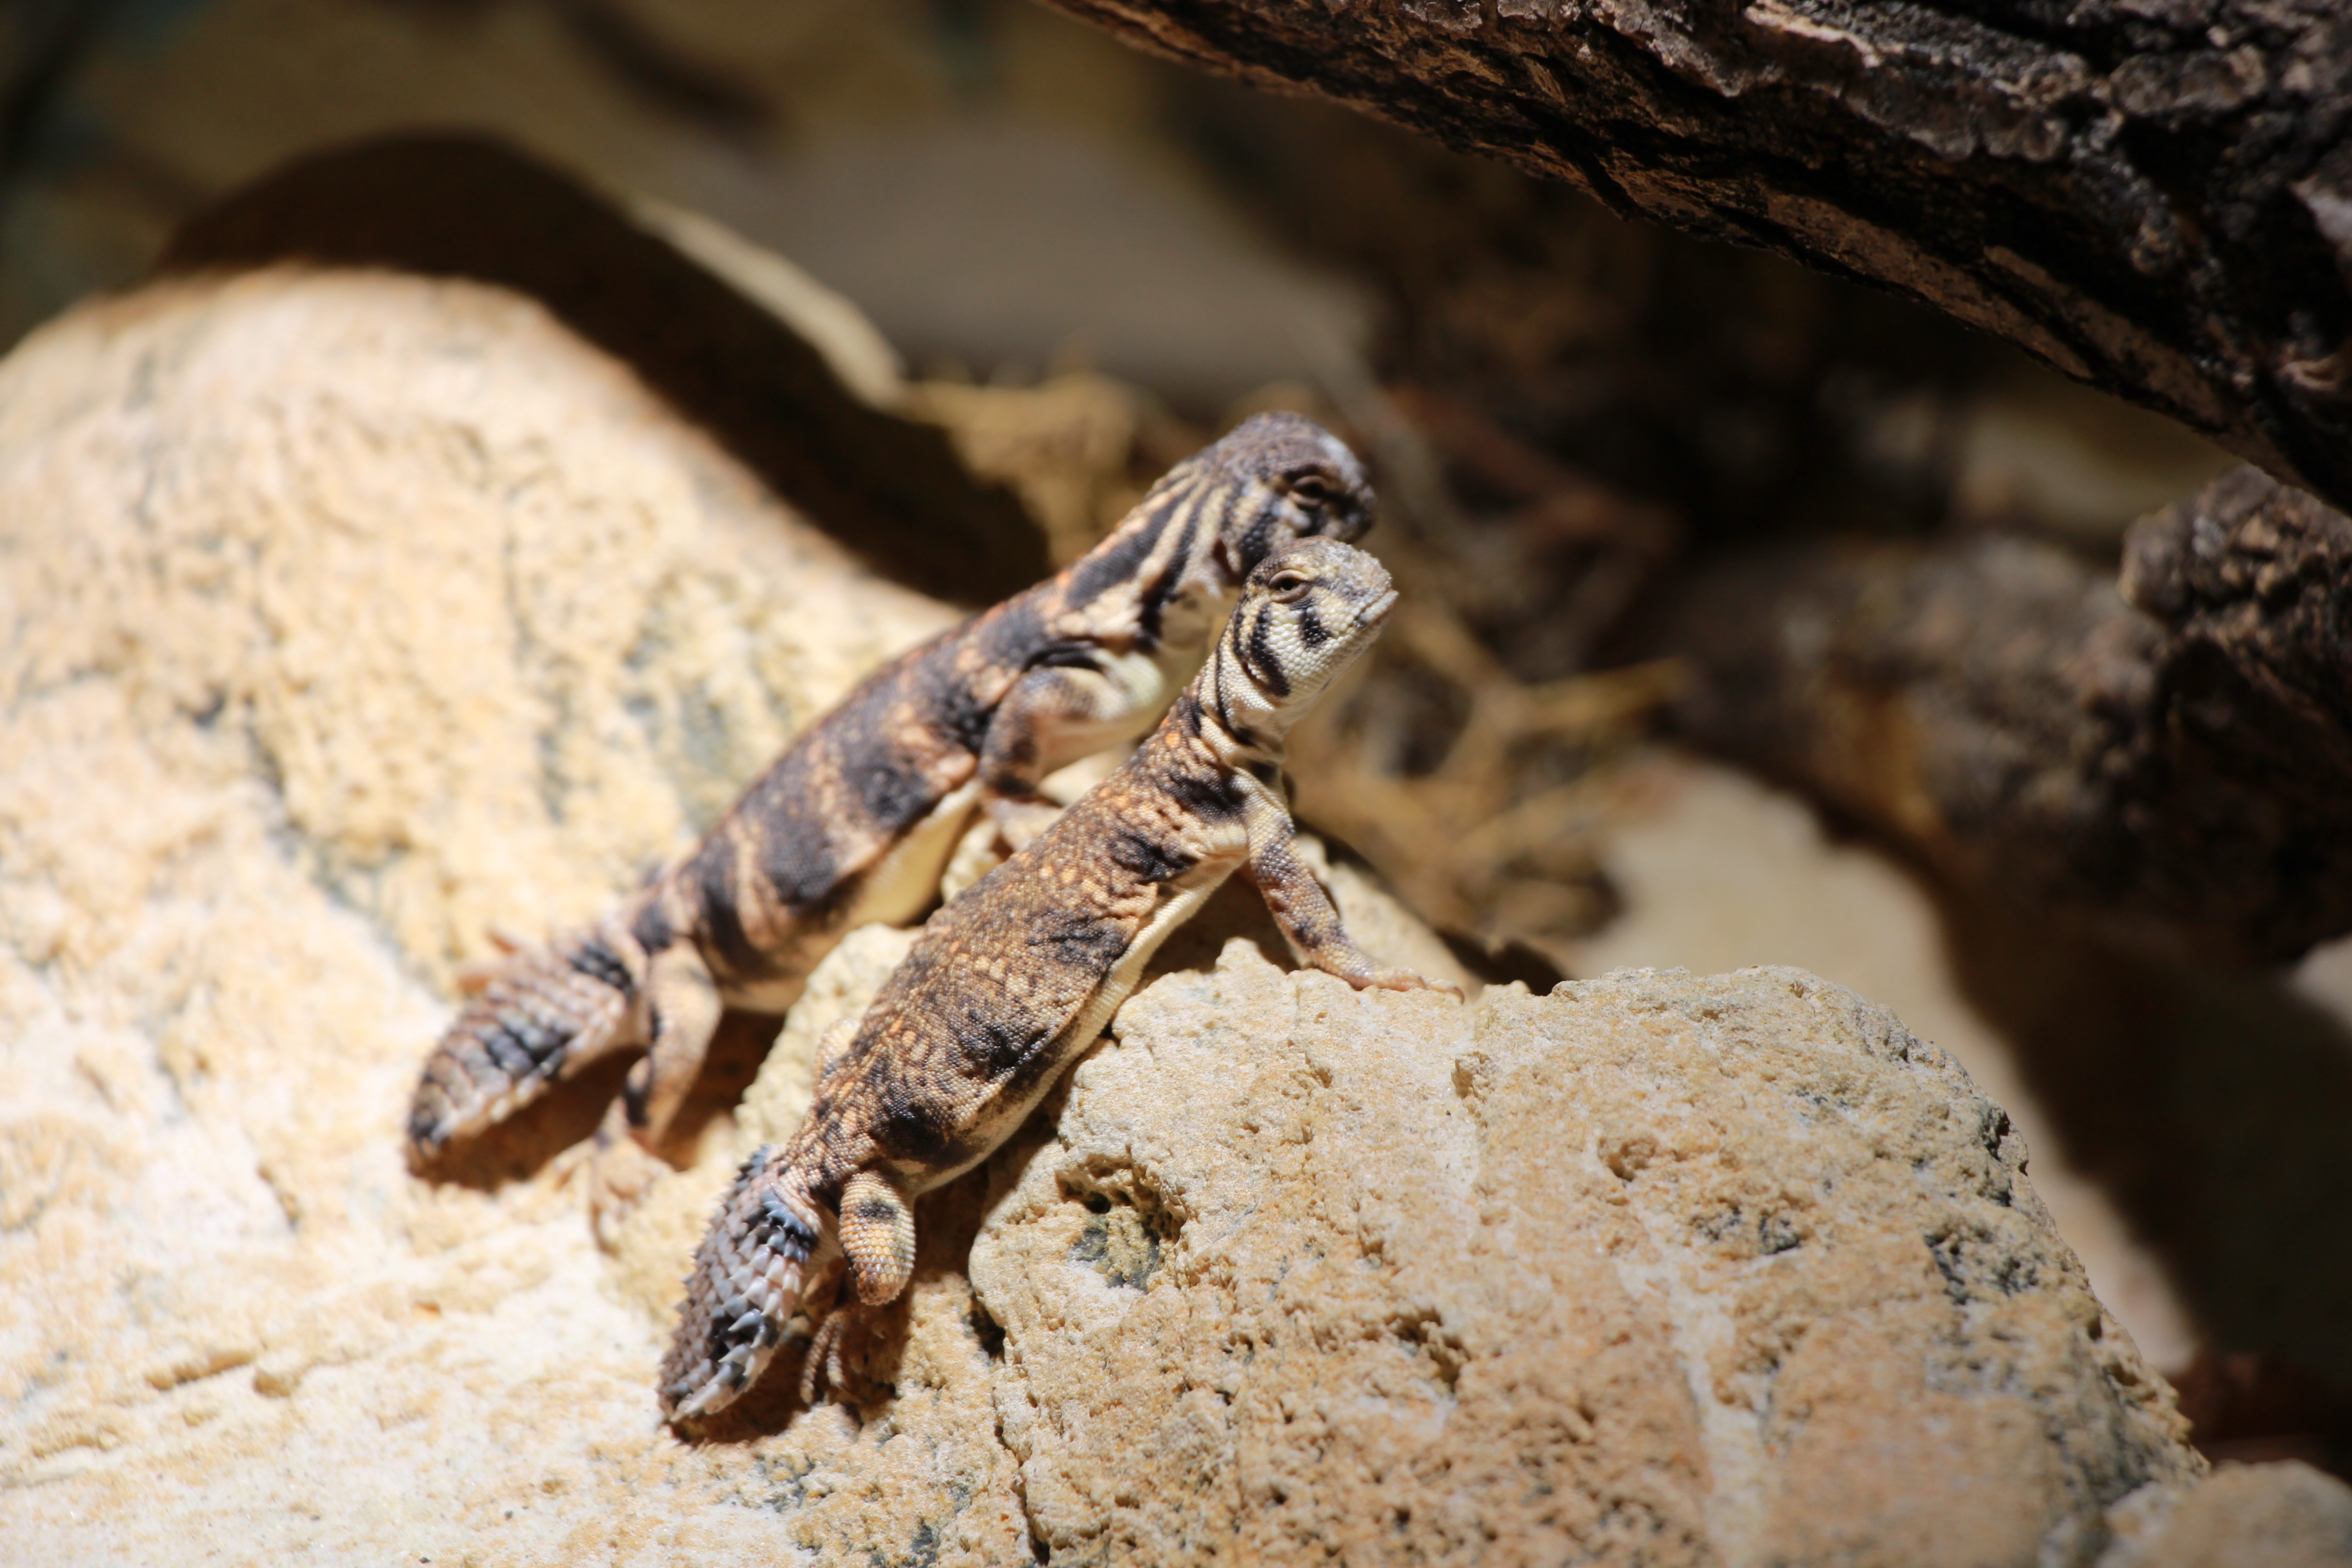
wildlife, toad, reptile, amphibian, fauna, lizard, gecko, close up, vertebrate, macro photography, agamidae, boa constrictor, scaled reptile, boas